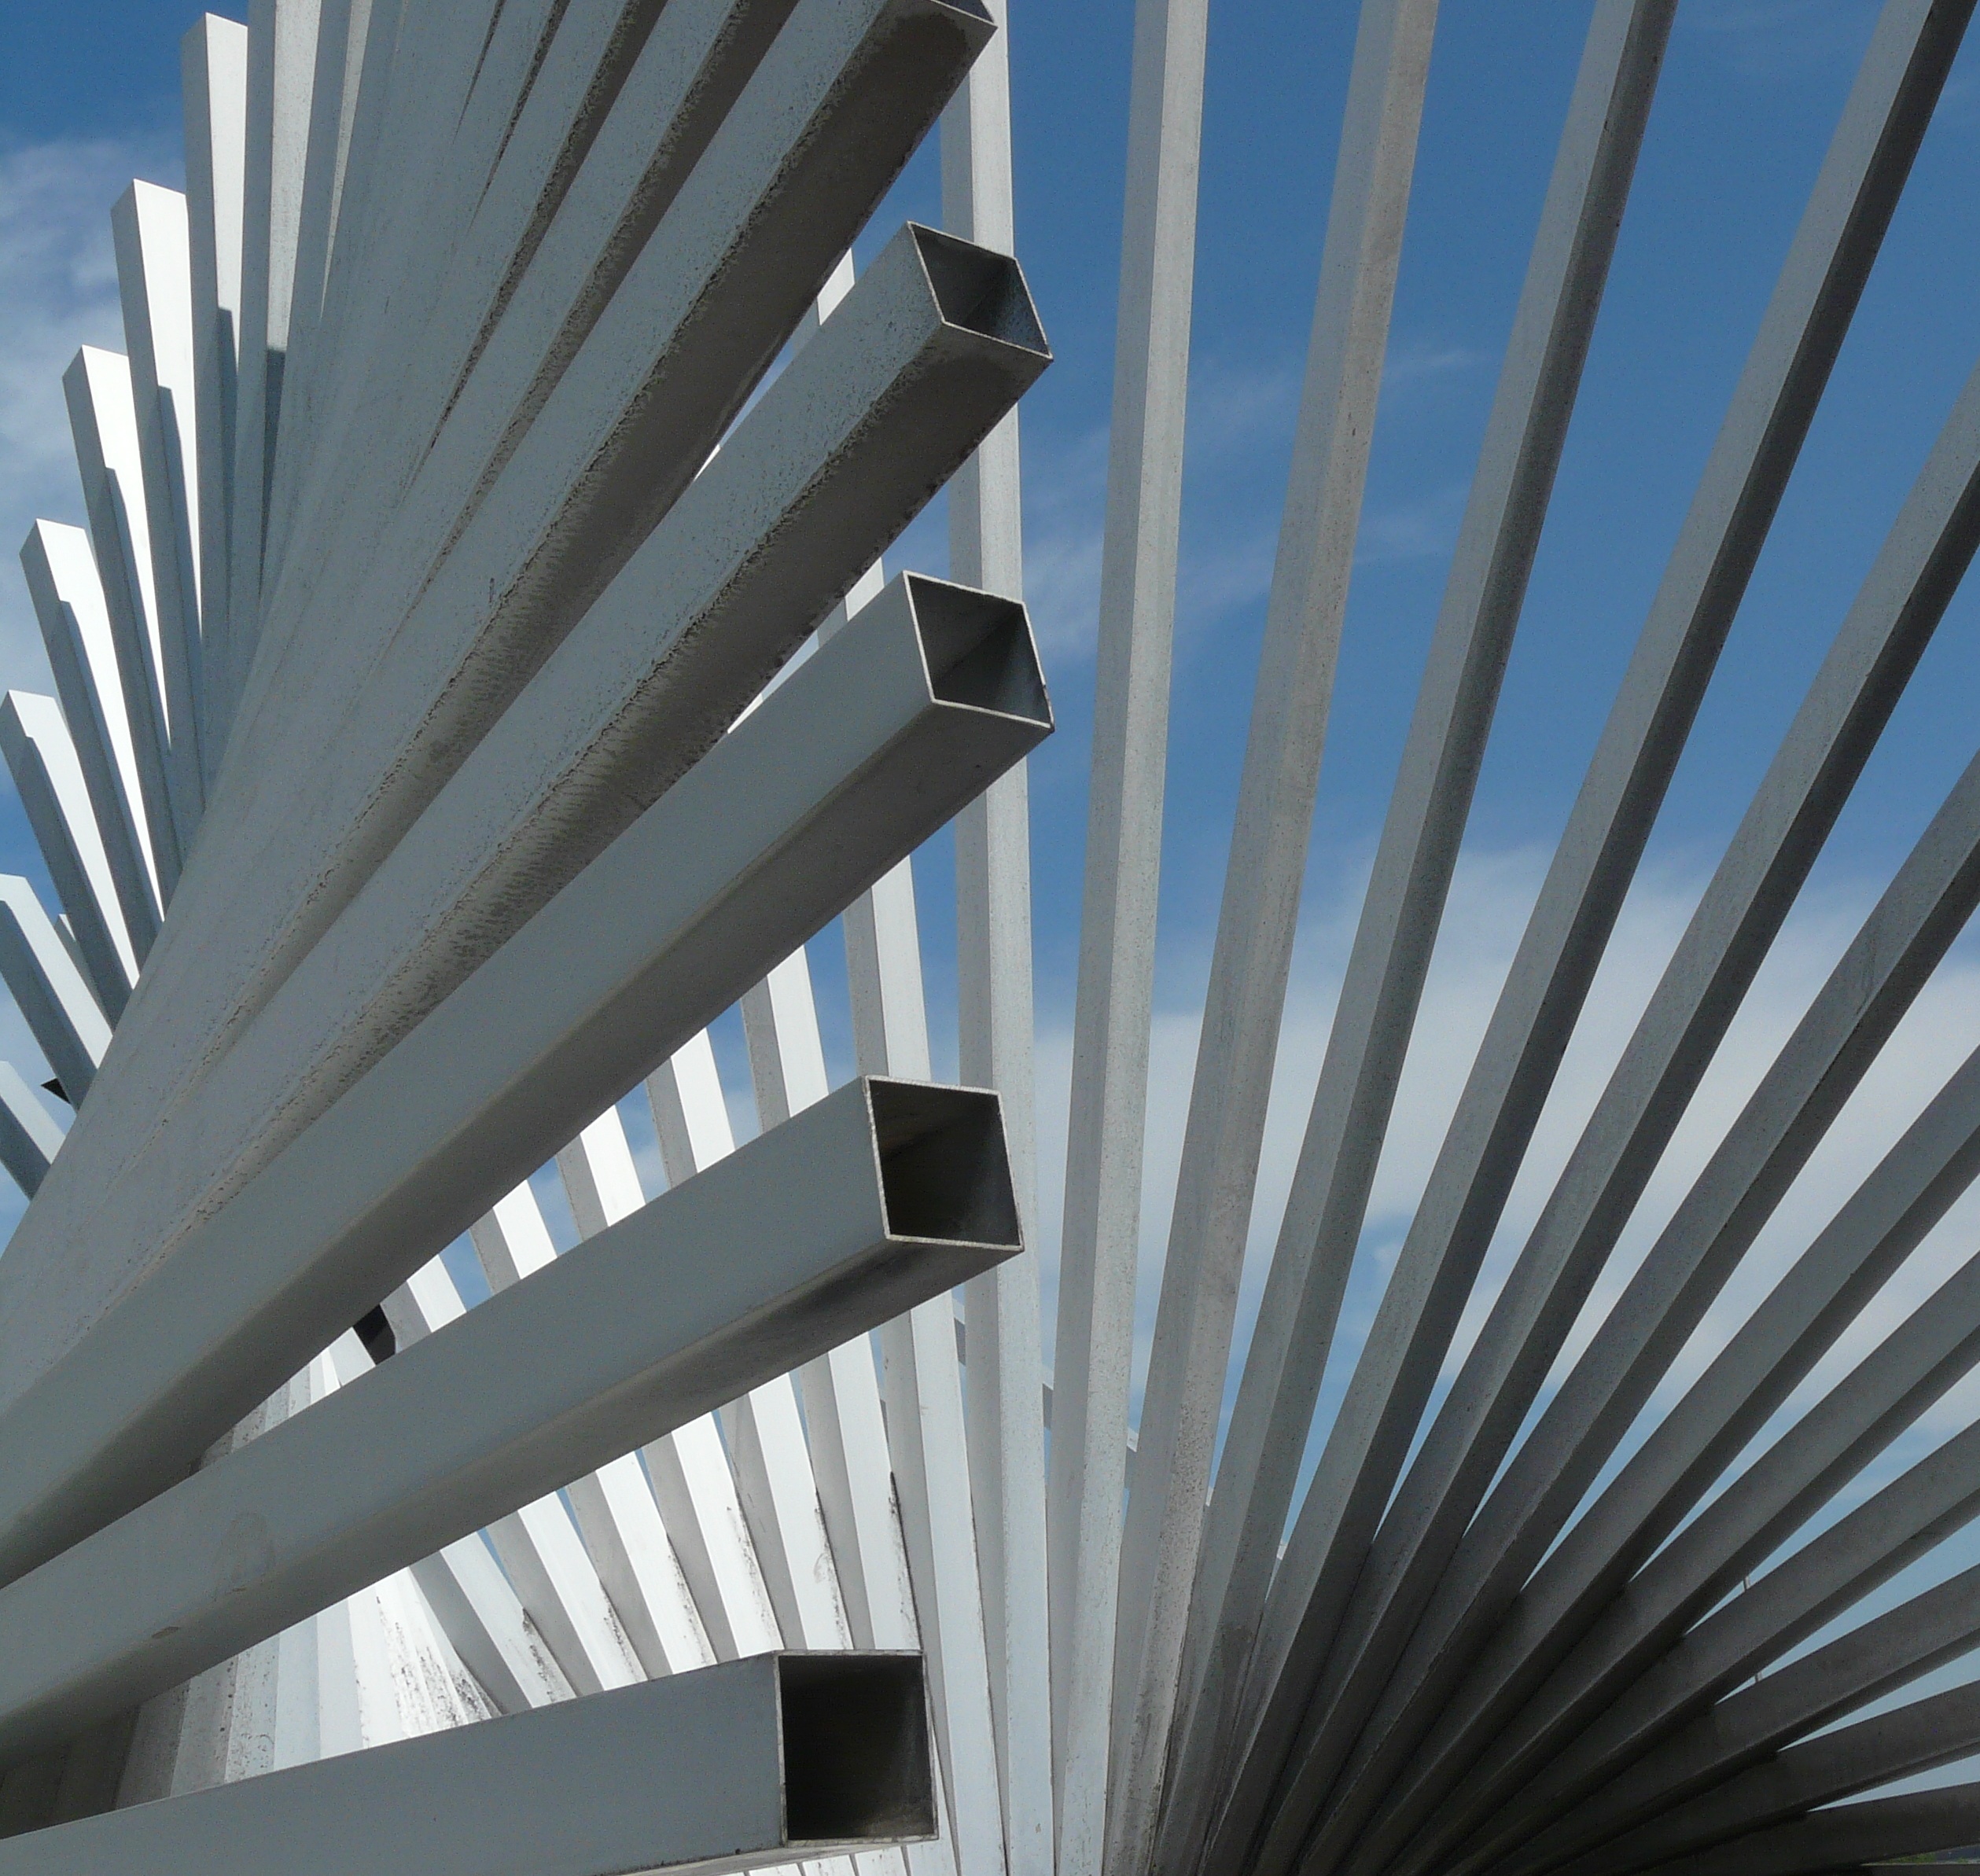
architecture, structure, roof, skyscraper, monument, line, metal, facade, blue, professional, modern, interior design, sculpture, stairs, artifice, shape, headquarters, mainz, town hall square, daylighting, window covering